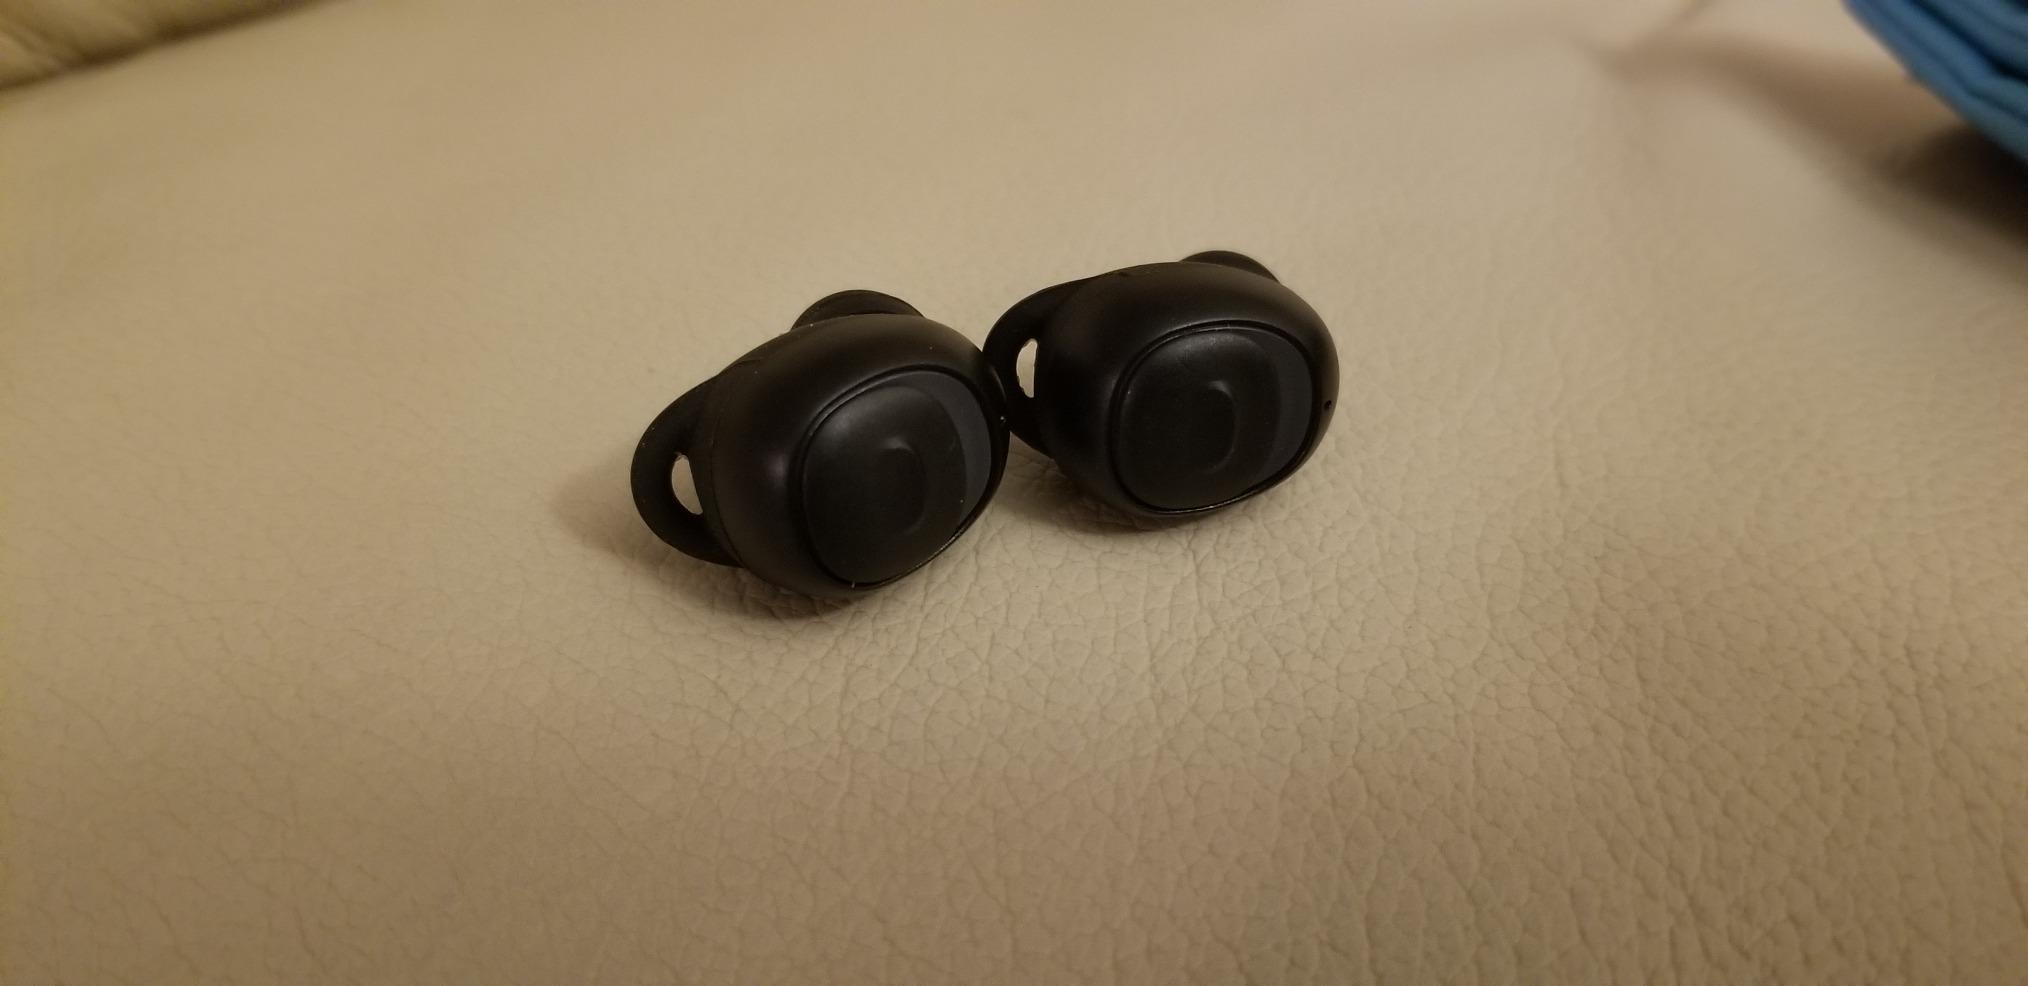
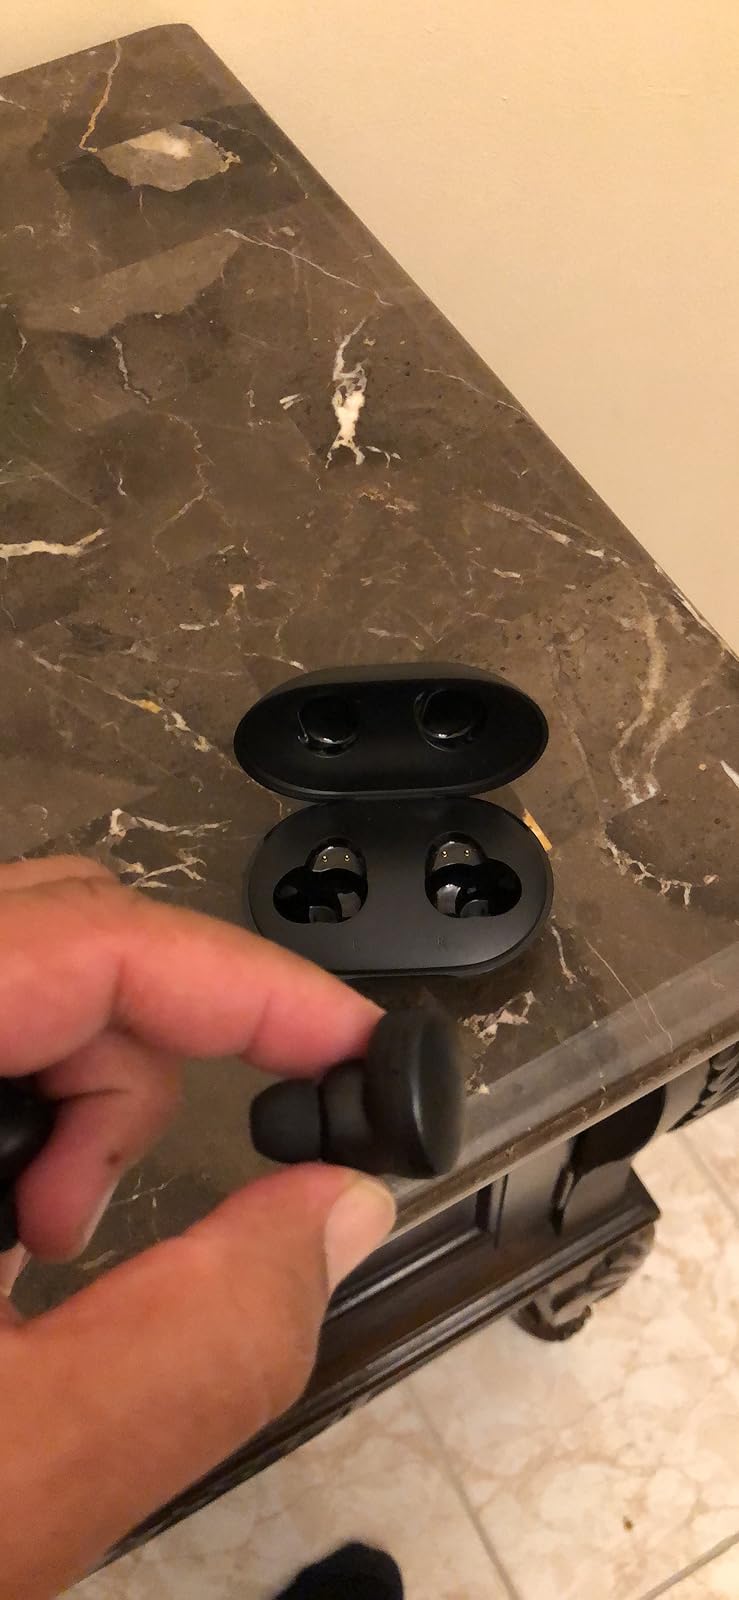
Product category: earbuds
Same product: no